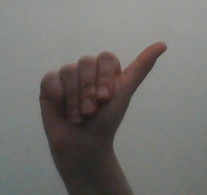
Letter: dhad